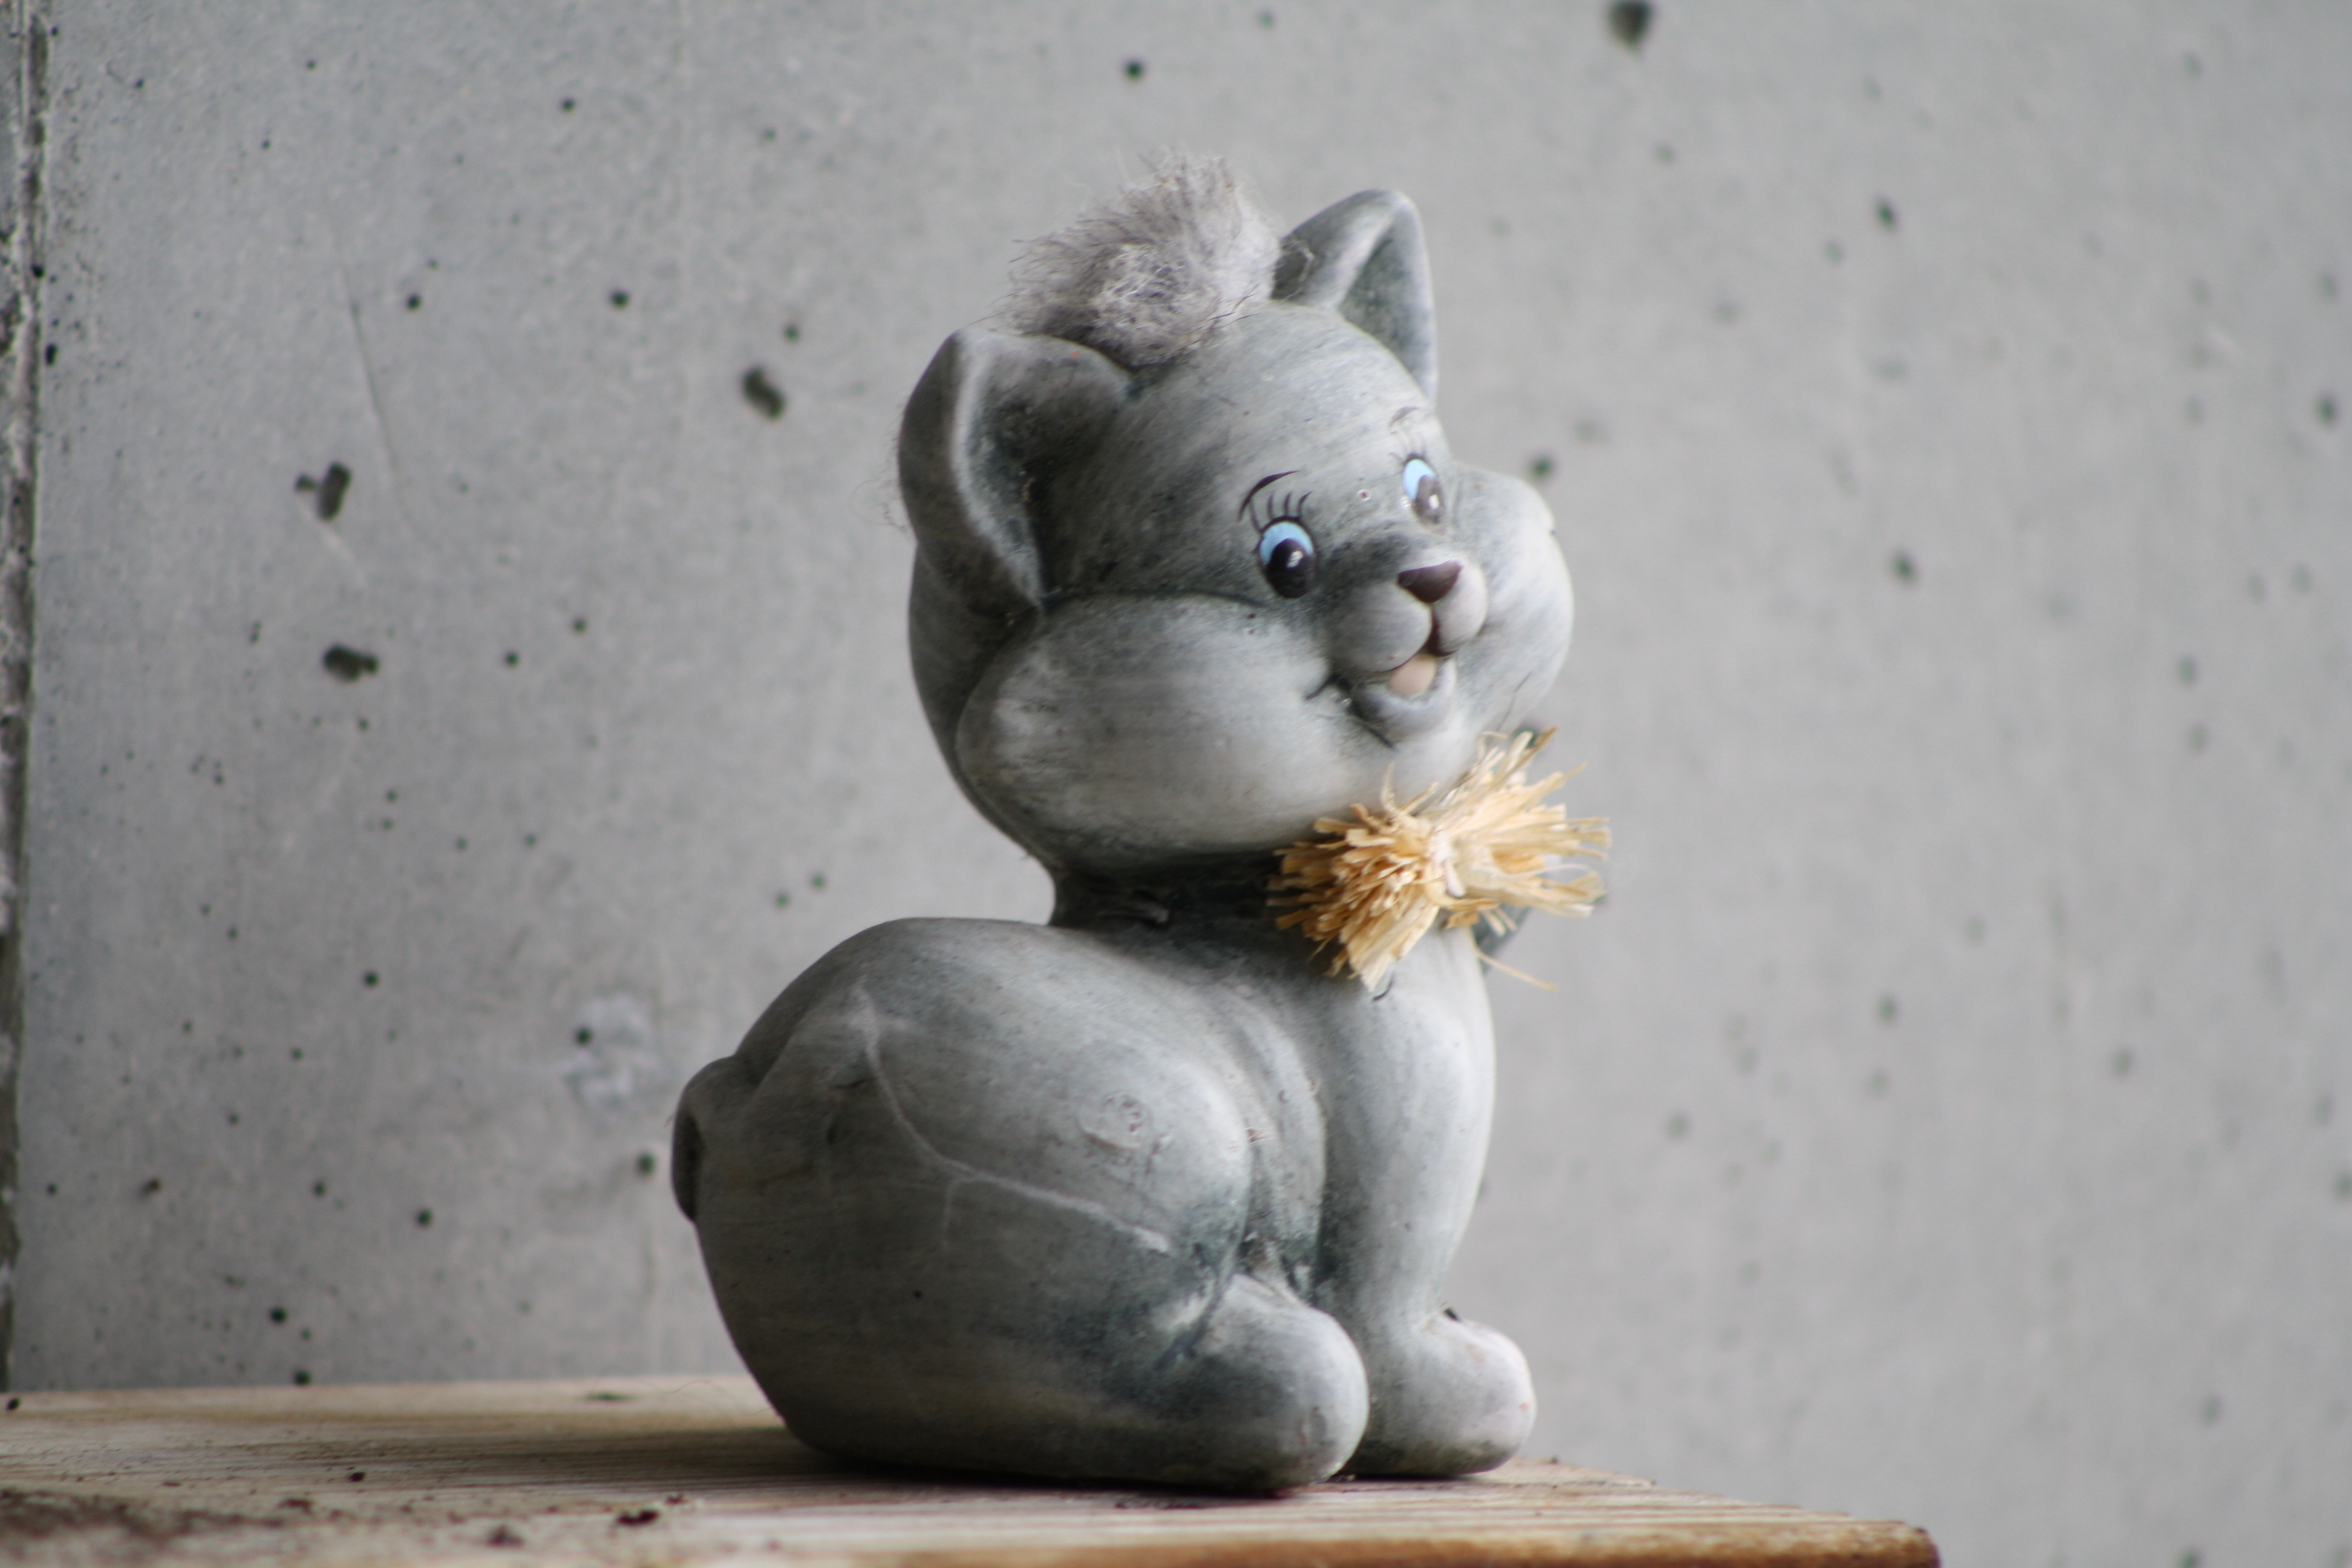
statue, kitten, cat, mammal, squirrel, garden, deco, sit, sculpture, figure, toys, stone figures